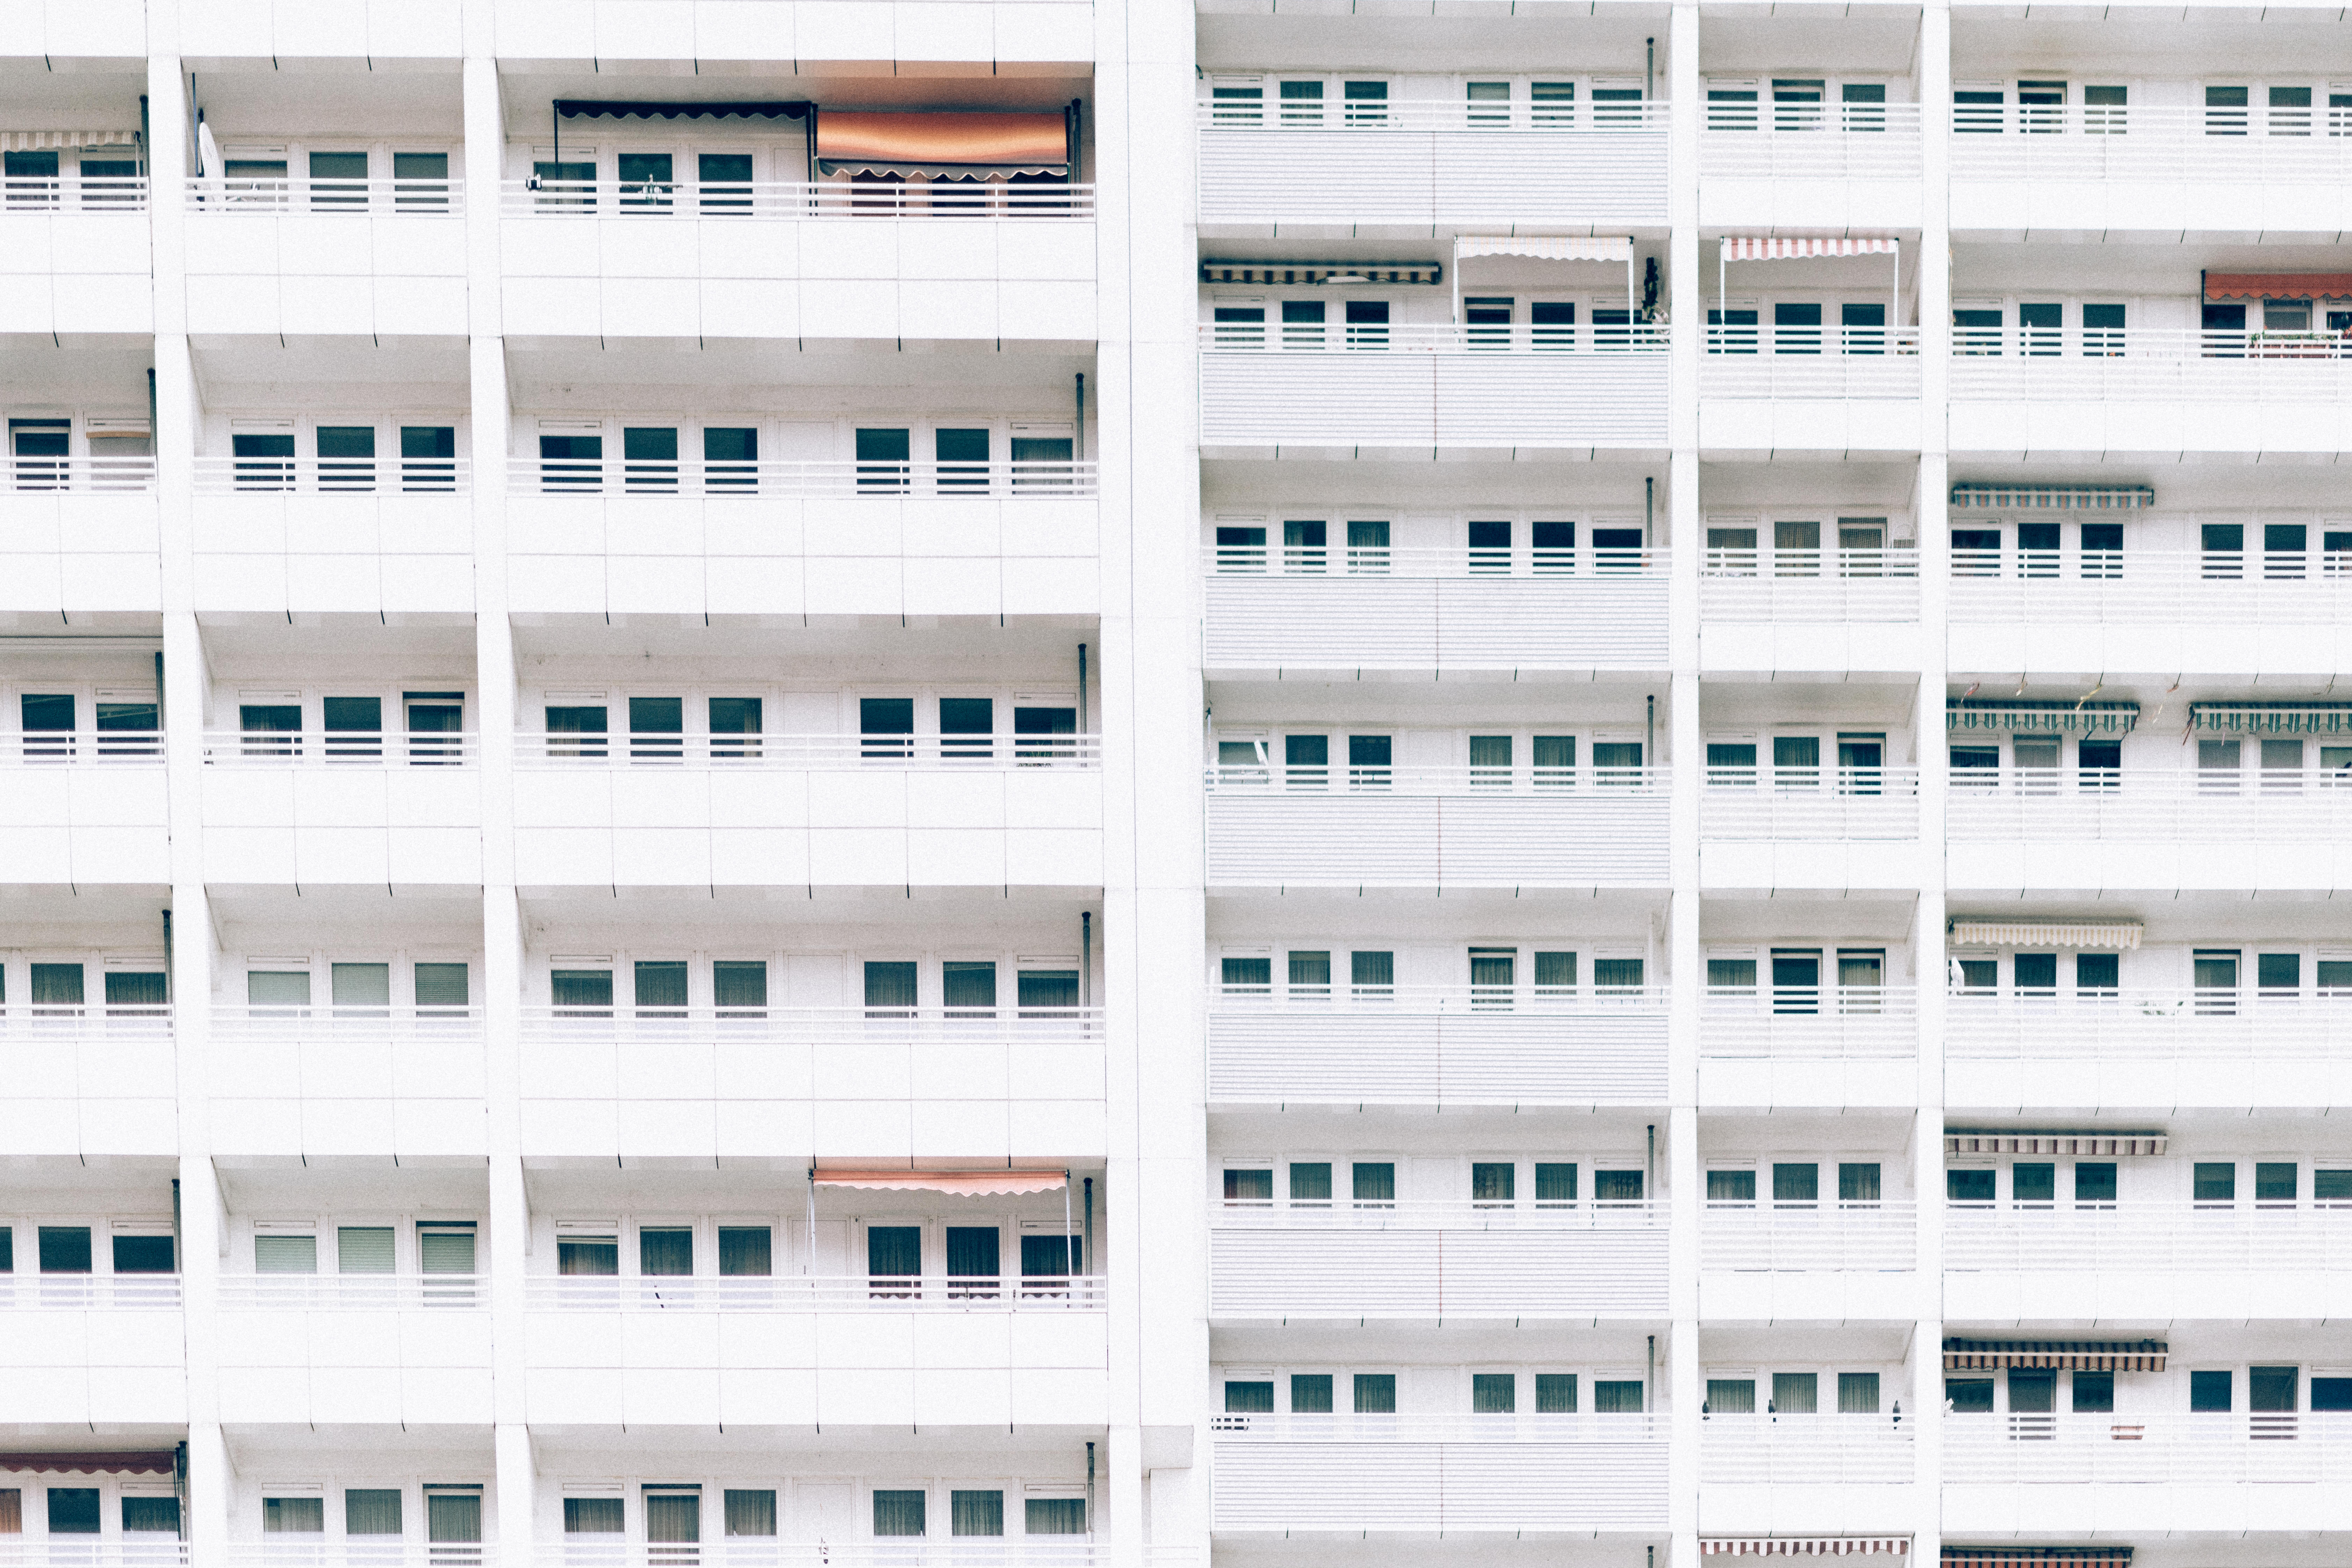
architecture, perspective, facade, property, tower block, buildings, windows, balconies, commercial building, condominium, residential area, storeys